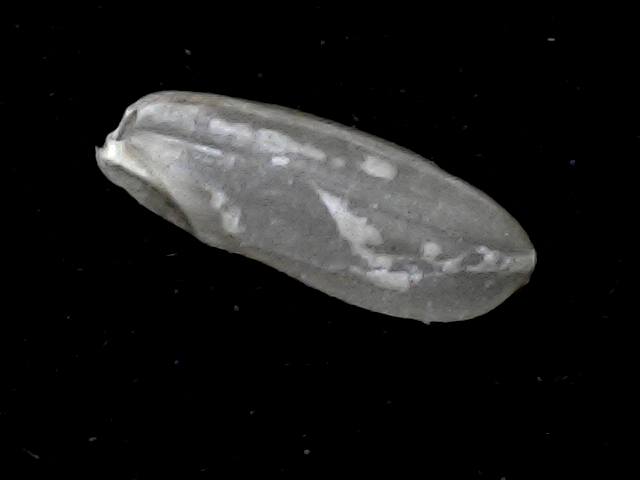
Rice variety: BR22